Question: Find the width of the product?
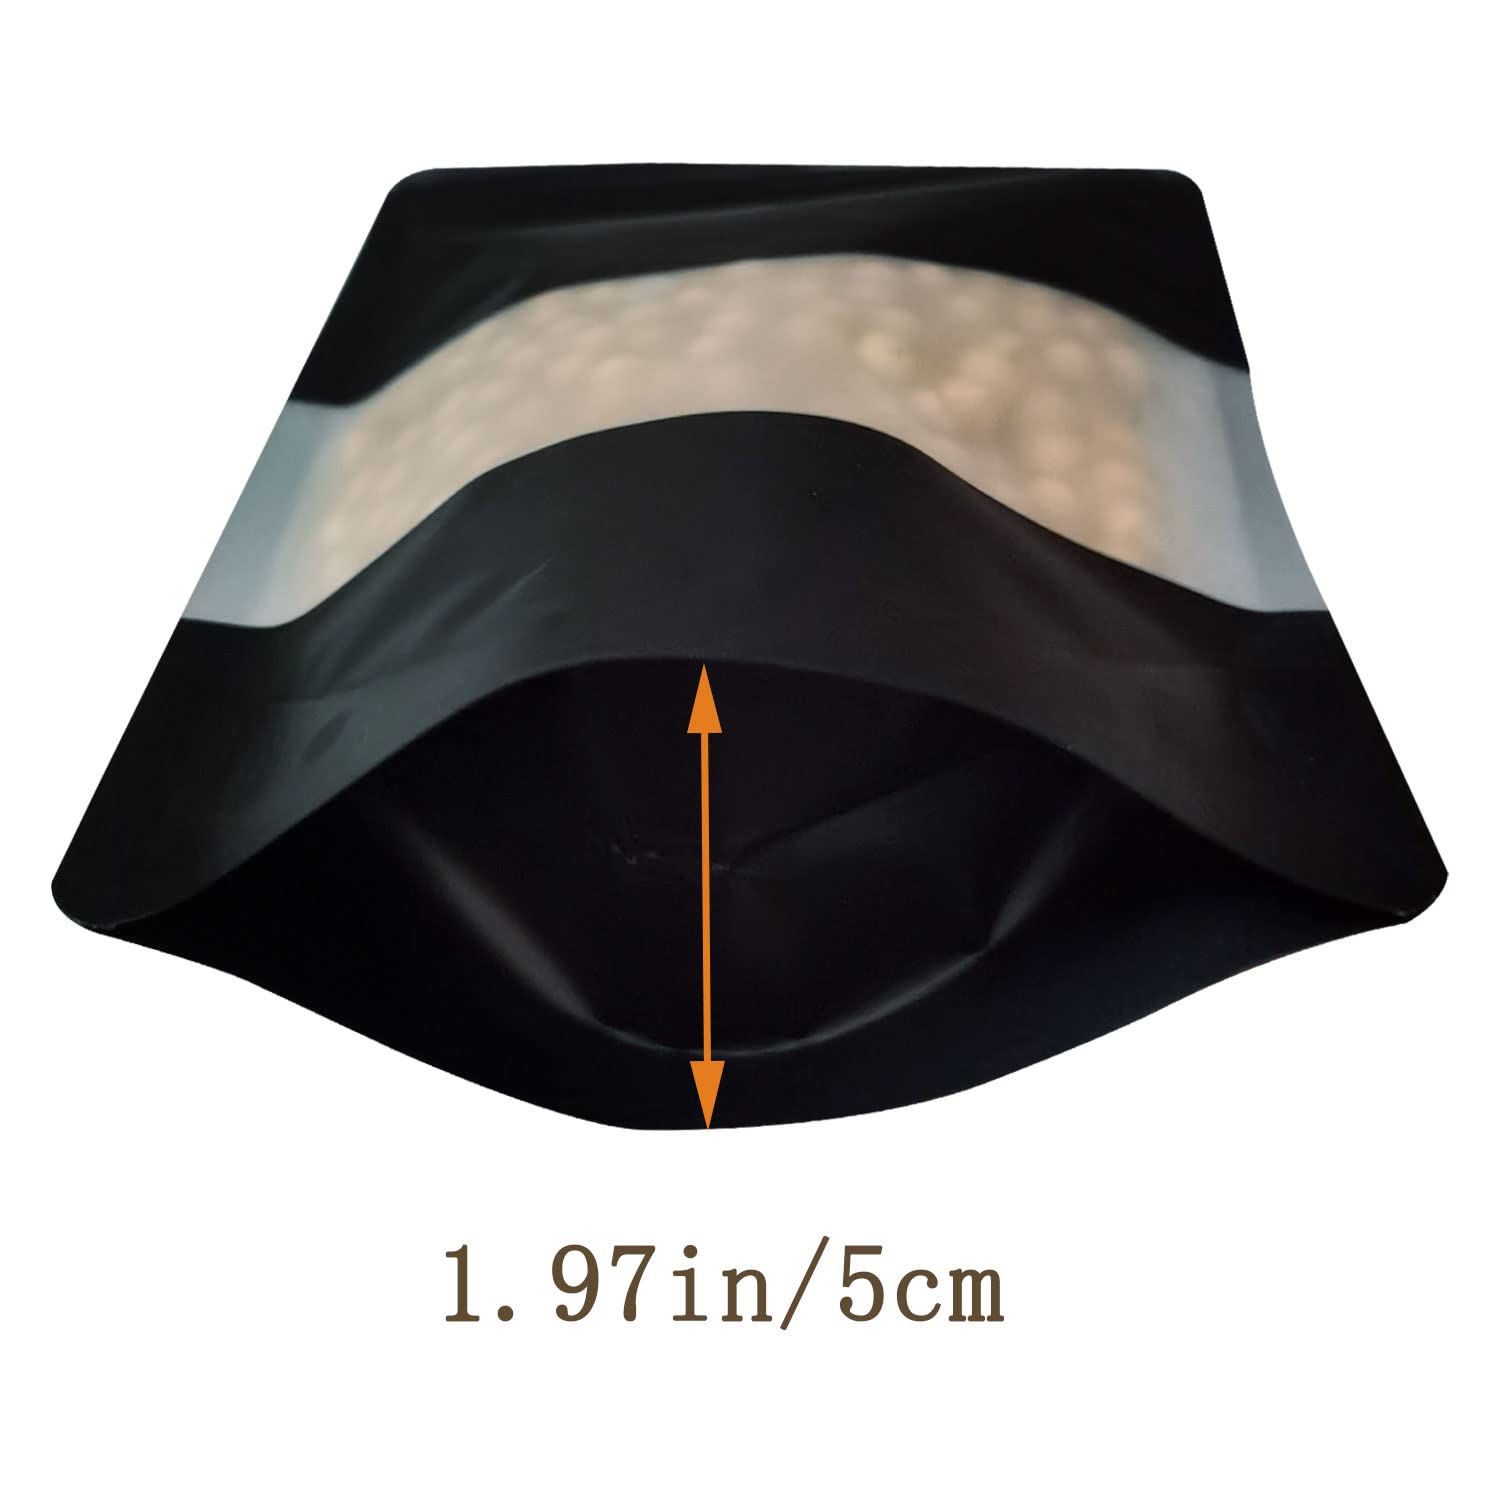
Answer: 5.0 centimetre